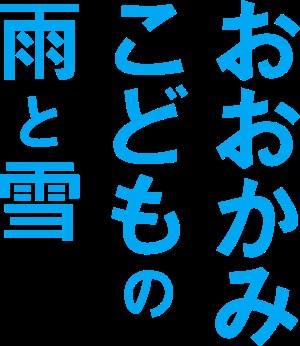
Les Enfants loups, Ame et Yuki est un film d'animation japonais réalisé par Mamoru Hosoda et produit par le Studio Chizu, sorti au Japon le 21 juillet 2012. Il est sorti en France le 29 août 2012.